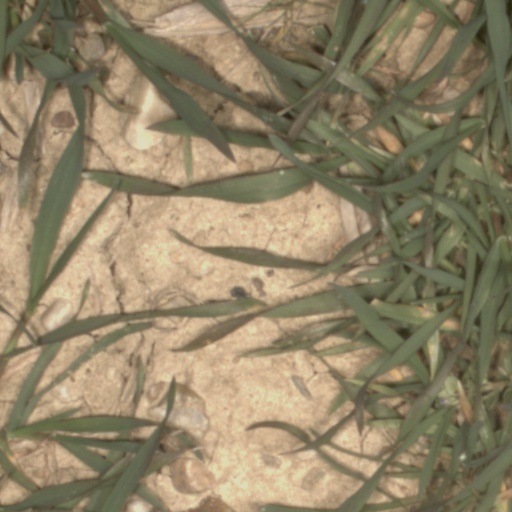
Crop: wheat